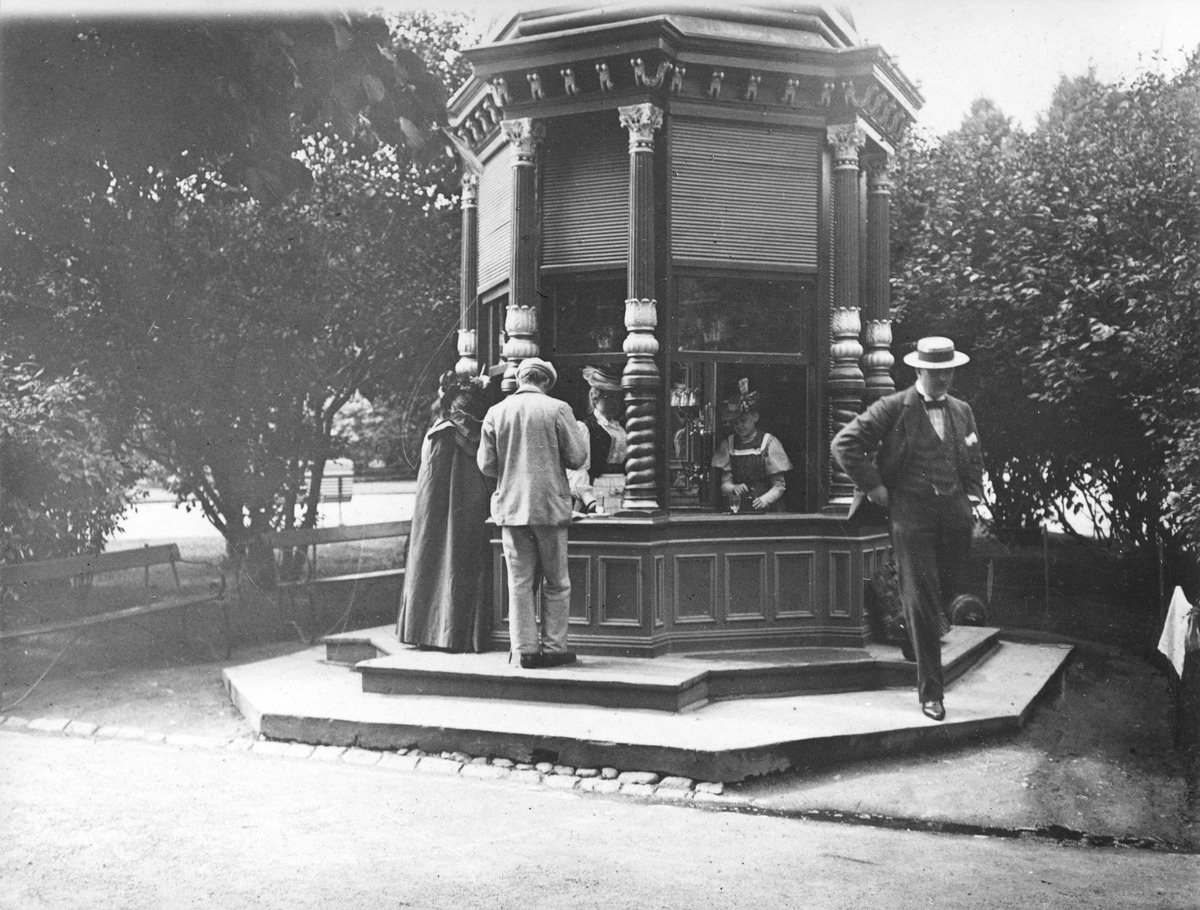
Kioski Runebergin esplanadilla
sisällön kuvaus: Kioski Runebergin esplanadilla. mustavalkoinen
Ajankohta: kuvausaika 1890 -luku
Paikka: Suomi, Uusimaa, Helsinki, Kaartinkaupunki Helsinki, Runebergin esplanadi
Aiheet: kioskit, myyjät, miehet, naiset, vaatteet, rakennukset, puurakennukset